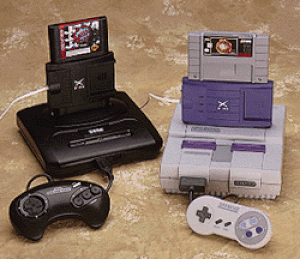
XBAND était un réseau informatique destiné aux consoles de jeu Super Nintendo, Mega Drive et Saturn. Conçu par Catapult Entertainment, une société de logiciels basée en Californie à Cupertino, il fait ses débuts dans diverses régions des États-Unis entre 1994 et 1995. Il est le précurseur des réseaux de jeu en ligne modernes que sont les PlayStation Network, Nintendo Wi-Fi Connection et Xbox Live.